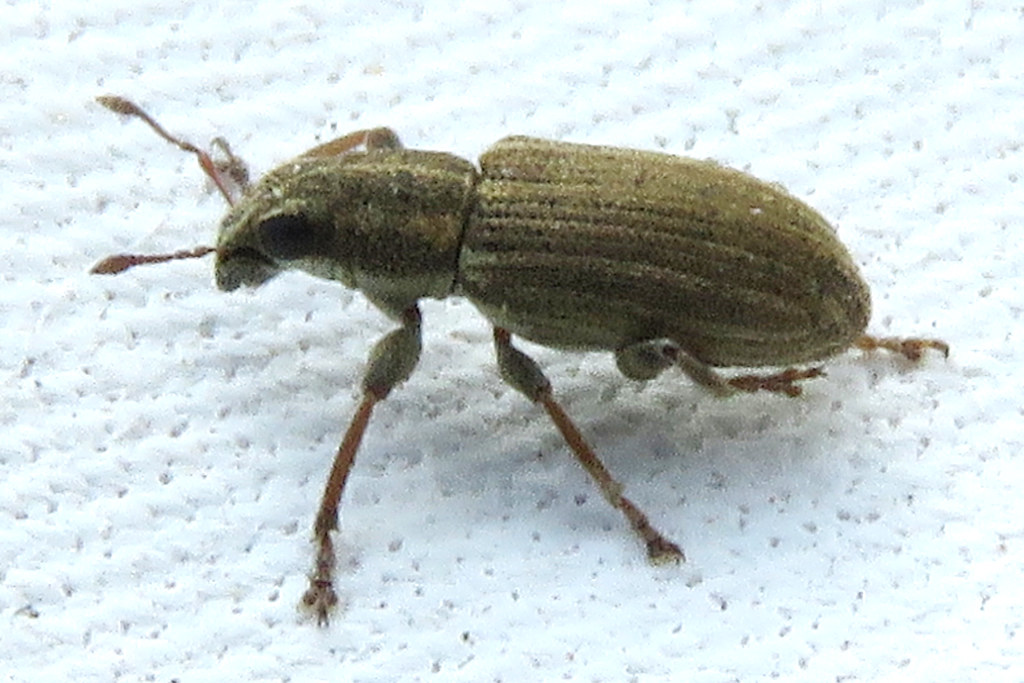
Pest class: pea_leaf_weevil